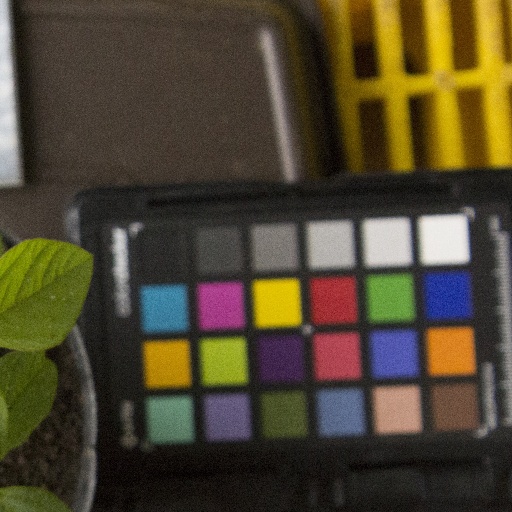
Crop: soybean